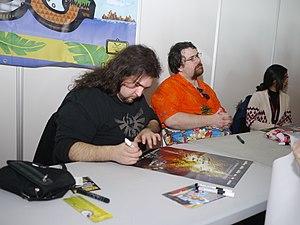
Joueur du Grenier, communément abrégé en « JDG », est une émission humoristique de tests de jeux vidéo rétro, diffusée sur YouTube depuis septembre 2009 et sur Dailymotion depuis octobre 2009. Joueur du Grenier est également le nom du personnage principal de l'émission, interprété par le vidéaste Frédéric Molas, et celui de la chaîne YouTube qu'il gère conjointement avec Sébastien Rassiat, cocréateur de l'émission.